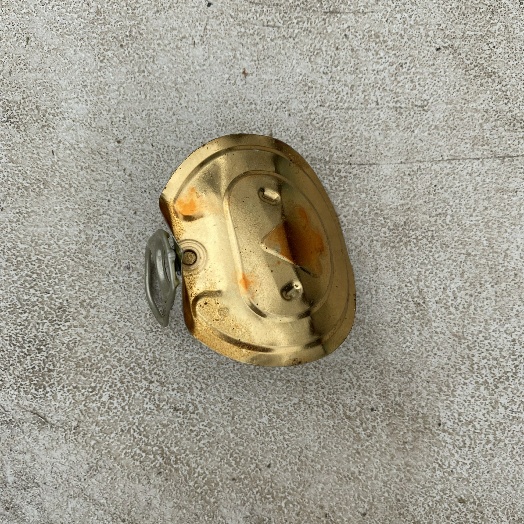
Label: Metal